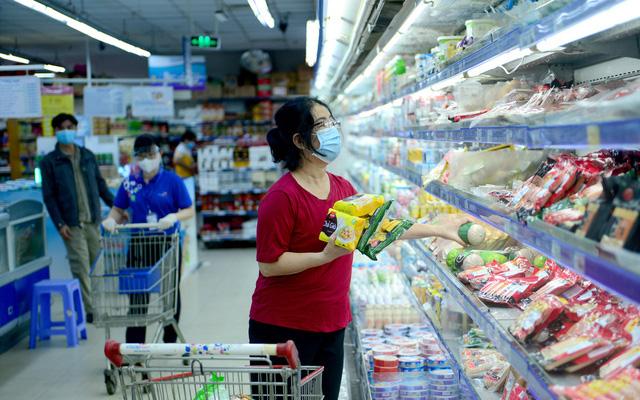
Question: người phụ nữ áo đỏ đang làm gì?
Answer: đang tìm hàng hóa để mua